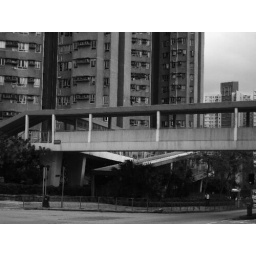
Even the bridge near my house is still here but the color of the bridge is already changed